Bill Saunders

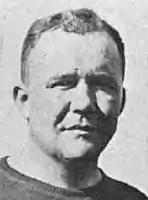

William Hardin "Navy Bill" Saunders (June 20, 1898 – March 13, 1950) was an American college football player and coach. He served as the head football coach at Colorado State Teachers College—now the University of Northern Colorado—from 1928 to 1931, at the University of Colorado at Boulder from 1932 to 1934, and at the University of Denver from 1936 to 1938, compiling a career college football record of 44–28–8. Saunders played football as a lineman at the United States Naval Academy and was later a line coach at the Agricultural College of Colorado, now Colorado State University. He died on March 13, 1950, at his plantation home in Grenada, Mississippi.